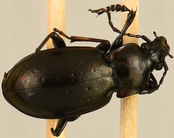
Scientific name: Carabus nemoralis nemoralis
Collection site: University of Notre Dame Environmental Research Center NEON (UNDE), plot UNDE_012